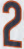
Number: 2